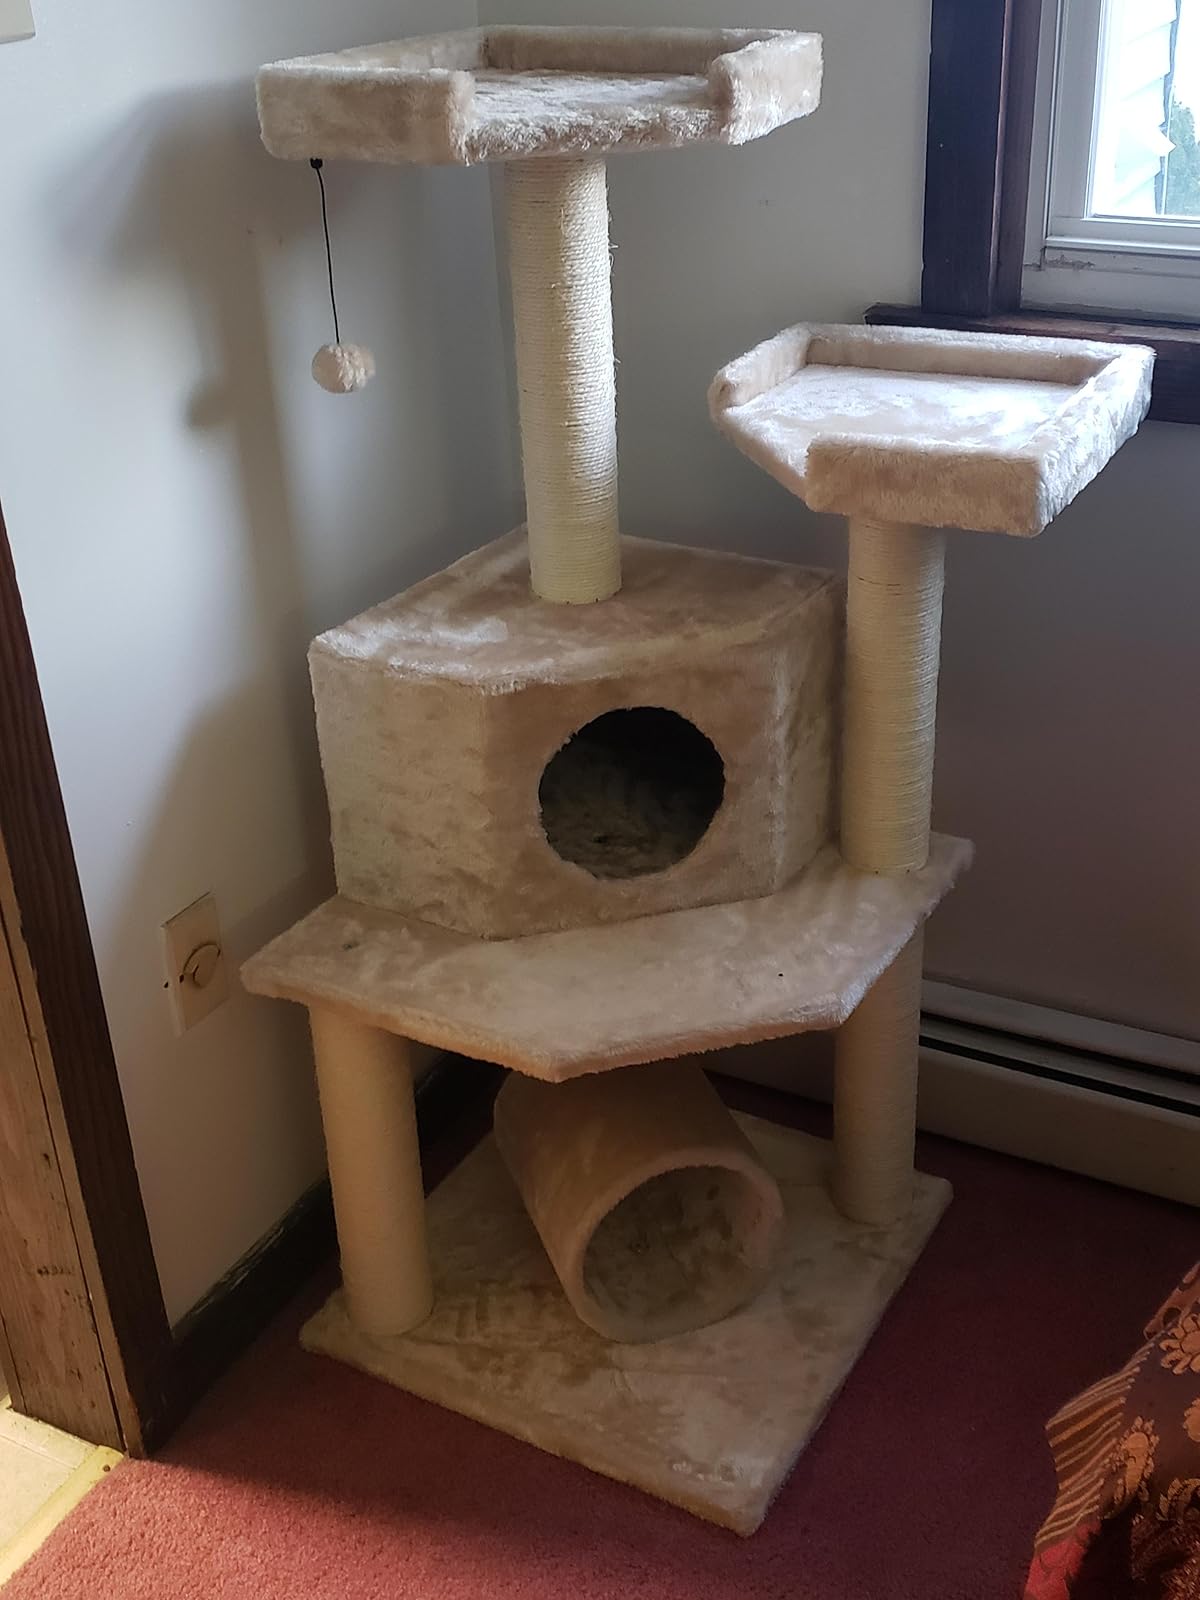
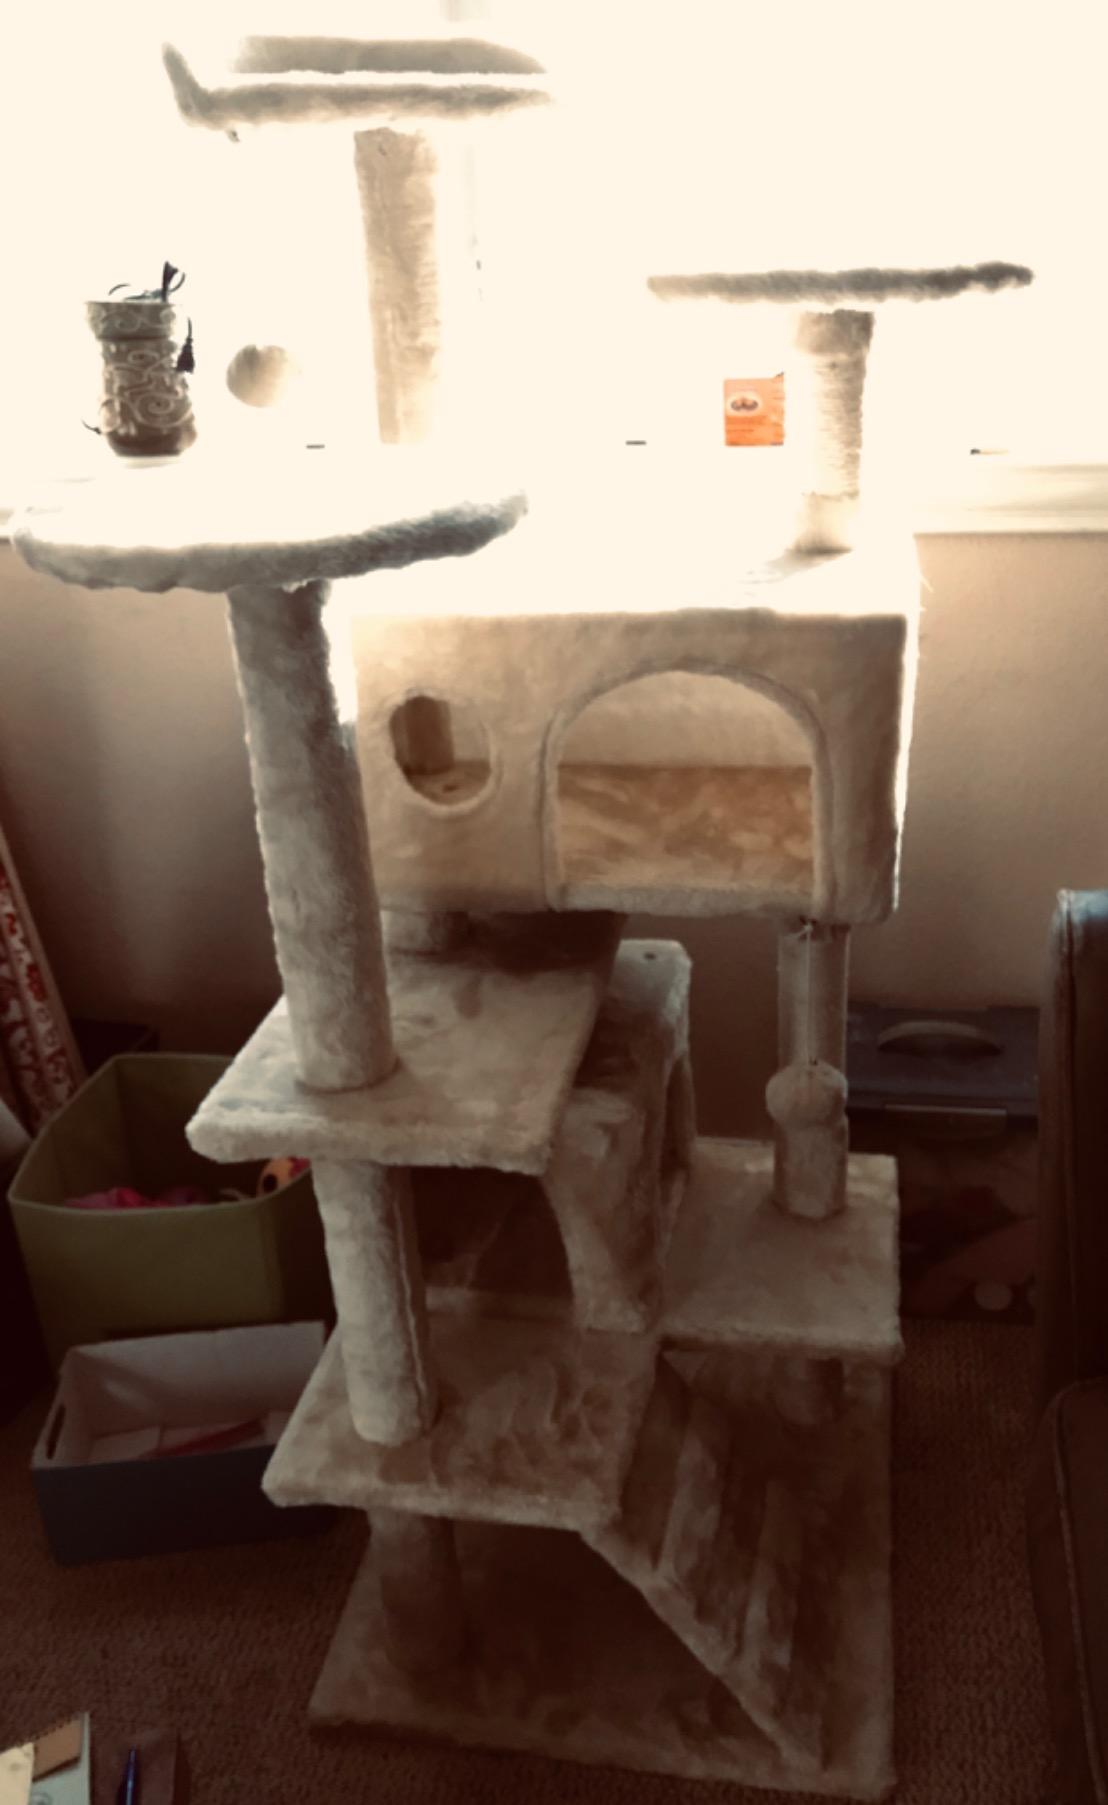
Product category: items_cat tree
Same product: no